Torsten Frings

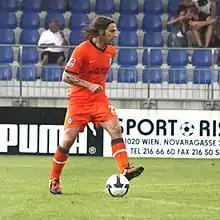
Torsten Frings with Werder Bremen

In June 2005, he rejoined Bremen for an undisclosed fee on a three-year deal, helping them past FC Basel into the Champions League group stage.